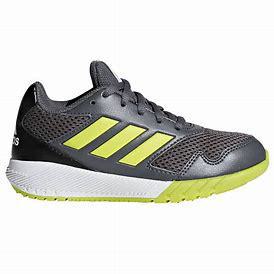
Brand: Adidas
Model: Altarun